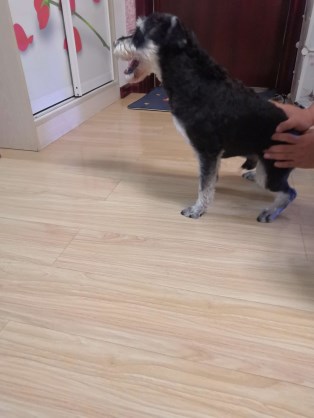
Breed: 2342-n000102-miniature_schnauzer